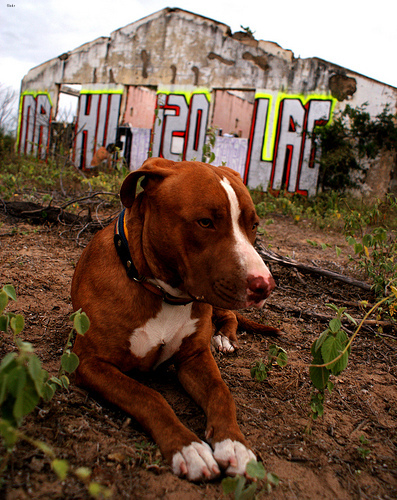
Animal: dog
Breed: american pit bull terrier